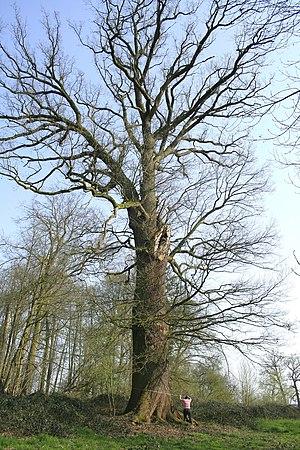
Chêne pédonculé (Quercus robur) Circonférence en cm mesurée à 1m50 du sol: 700 cm (2007) Hauteur